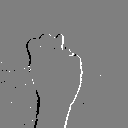
ASL letter: n